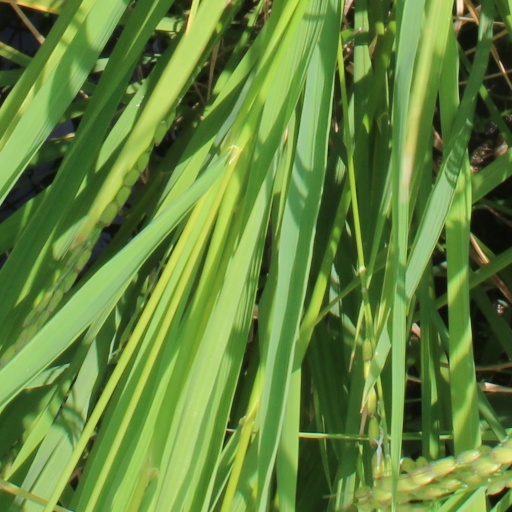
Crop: rice